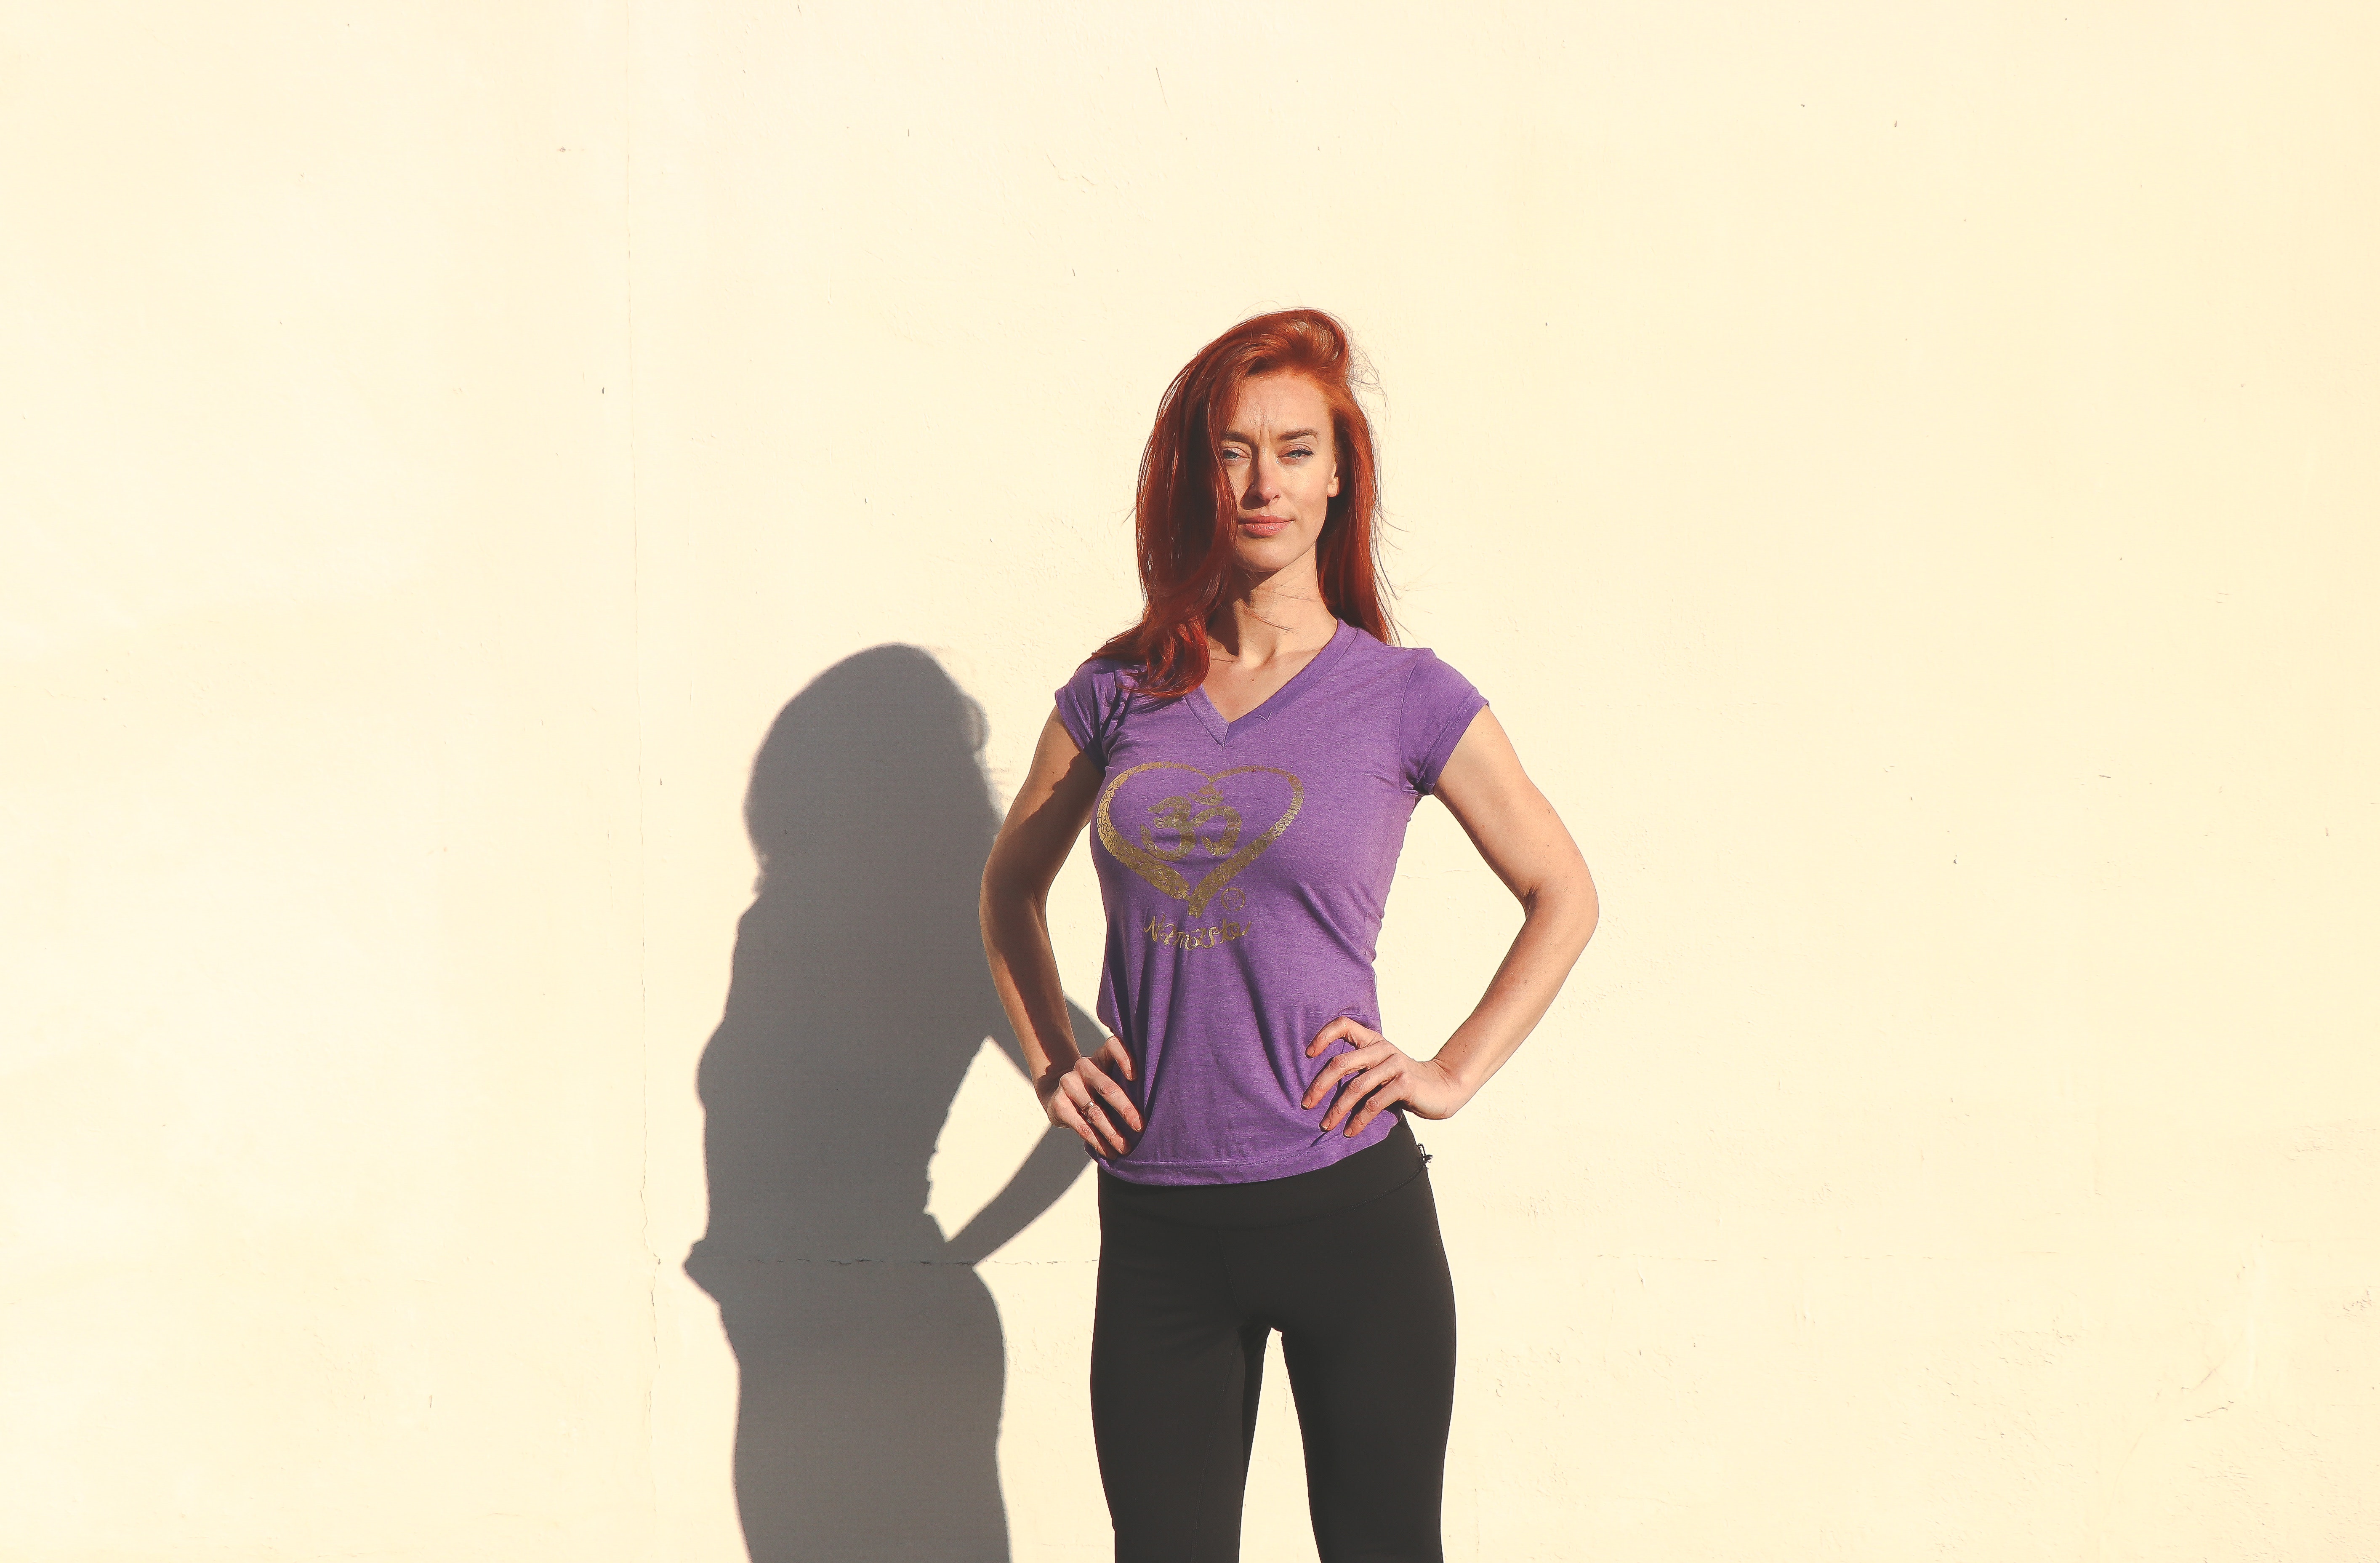
shoulder, standing, arm, joint, purple, photography, sleeve, gesture, leg, neck, waist, photo shoot, t shirt, physical fitness, knee, abdomen